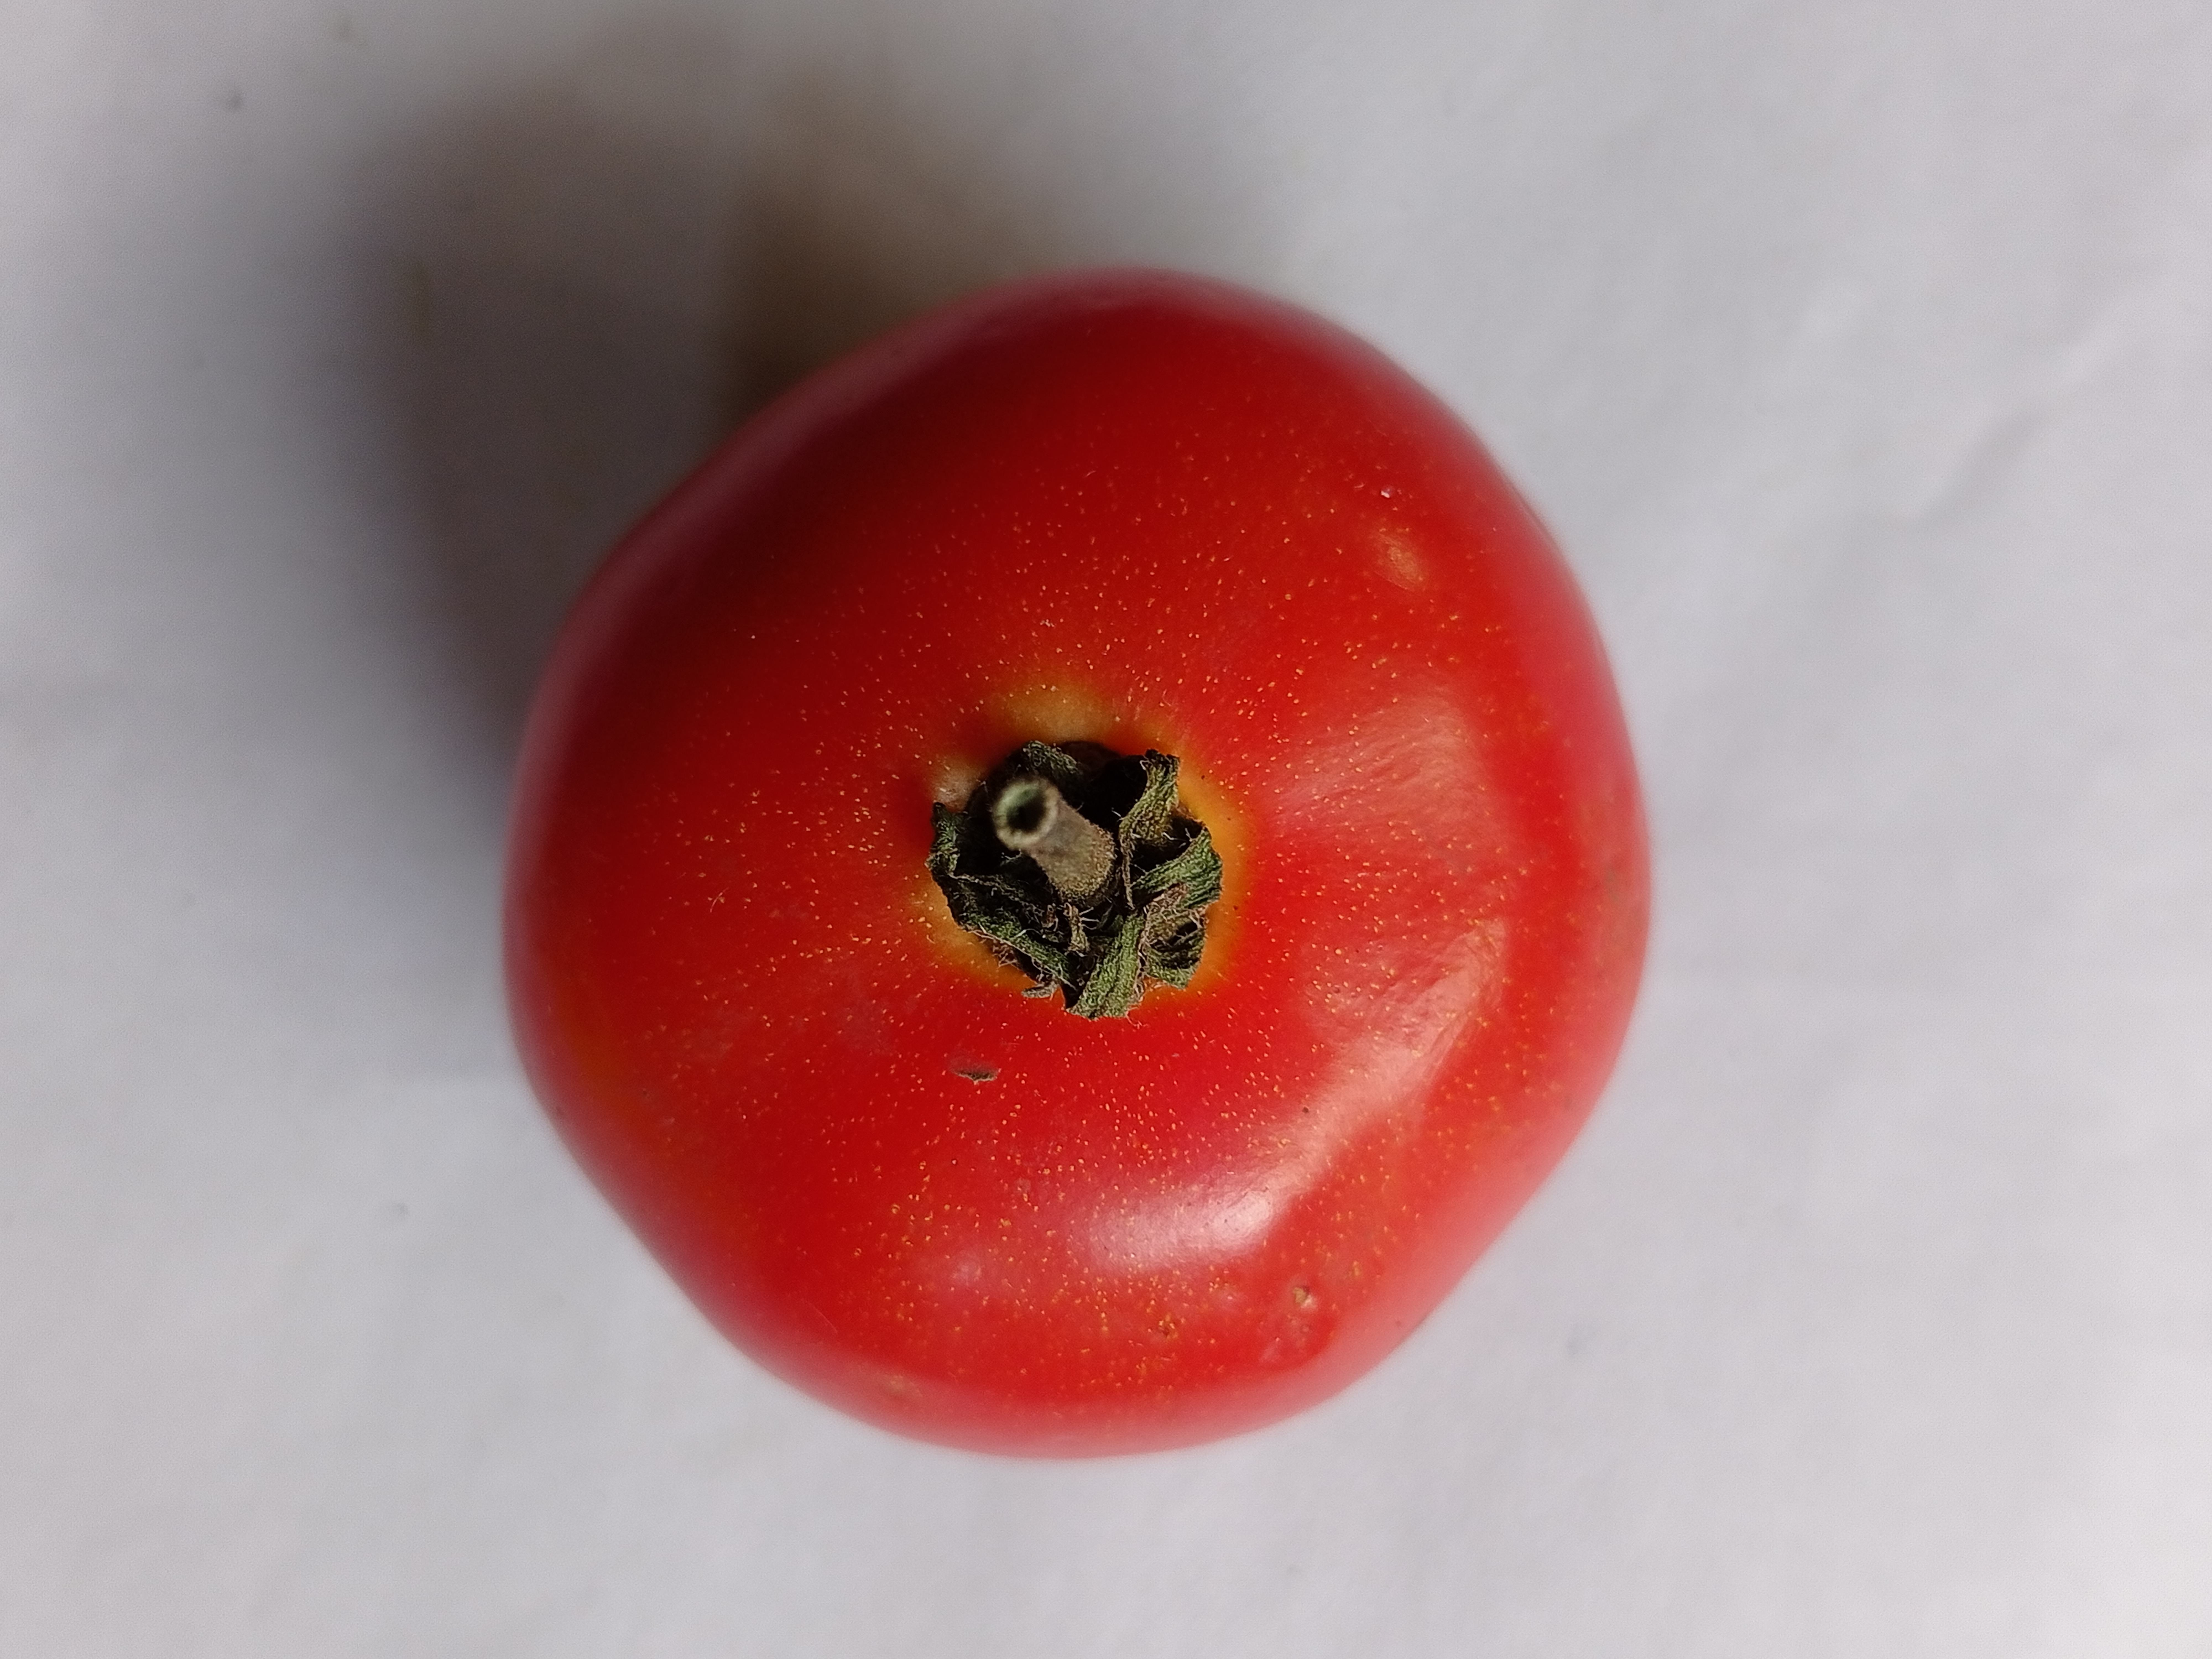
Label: Fresh